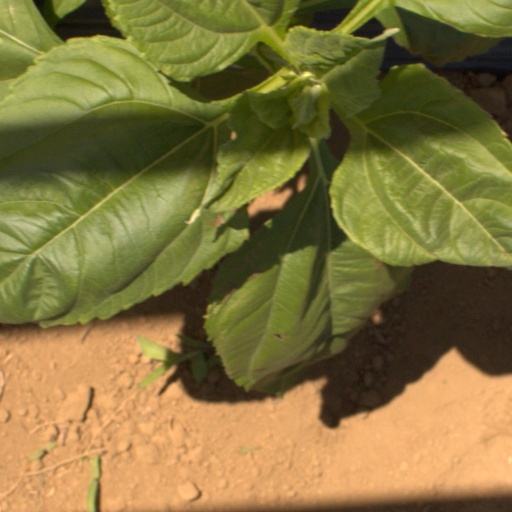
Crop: Jerusalem artichoke